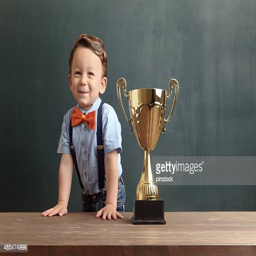
little boy smiling with a golden trophy